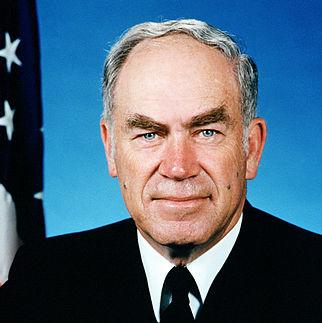
Age: 57